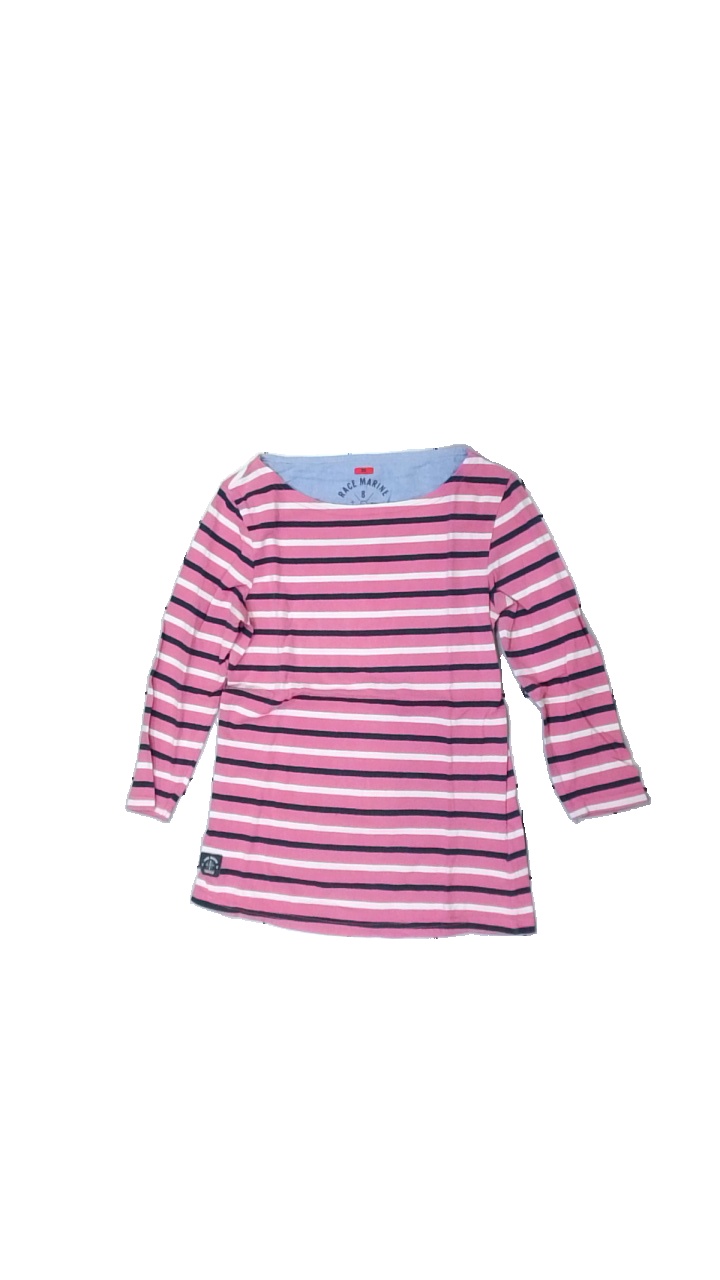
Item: Top (Ladies)
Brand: Race Marine
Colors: Pink, White, Black
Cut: Regular, C-collar
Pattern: Striped
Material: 100% Cotton
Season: All
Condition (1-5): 3
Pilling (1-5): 2
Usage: Recycle
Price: <50